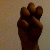
The image shows a hand gesture representing the letter 'E' in Indian Sign Language.